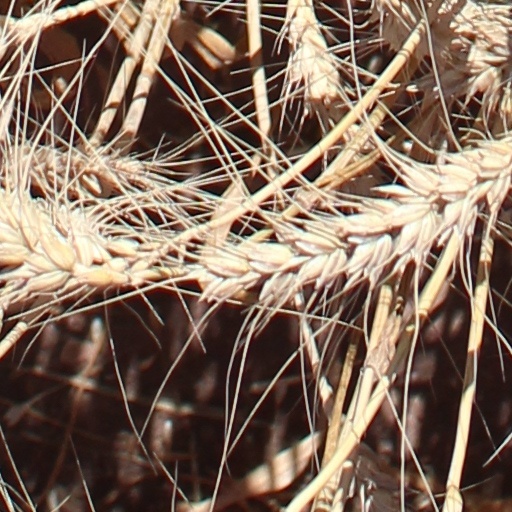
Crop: wheat